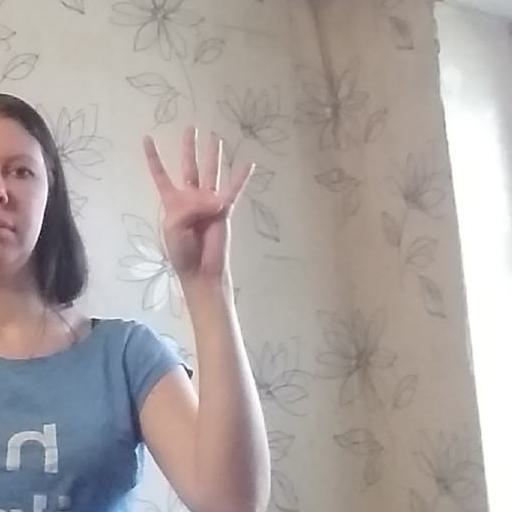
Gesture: four